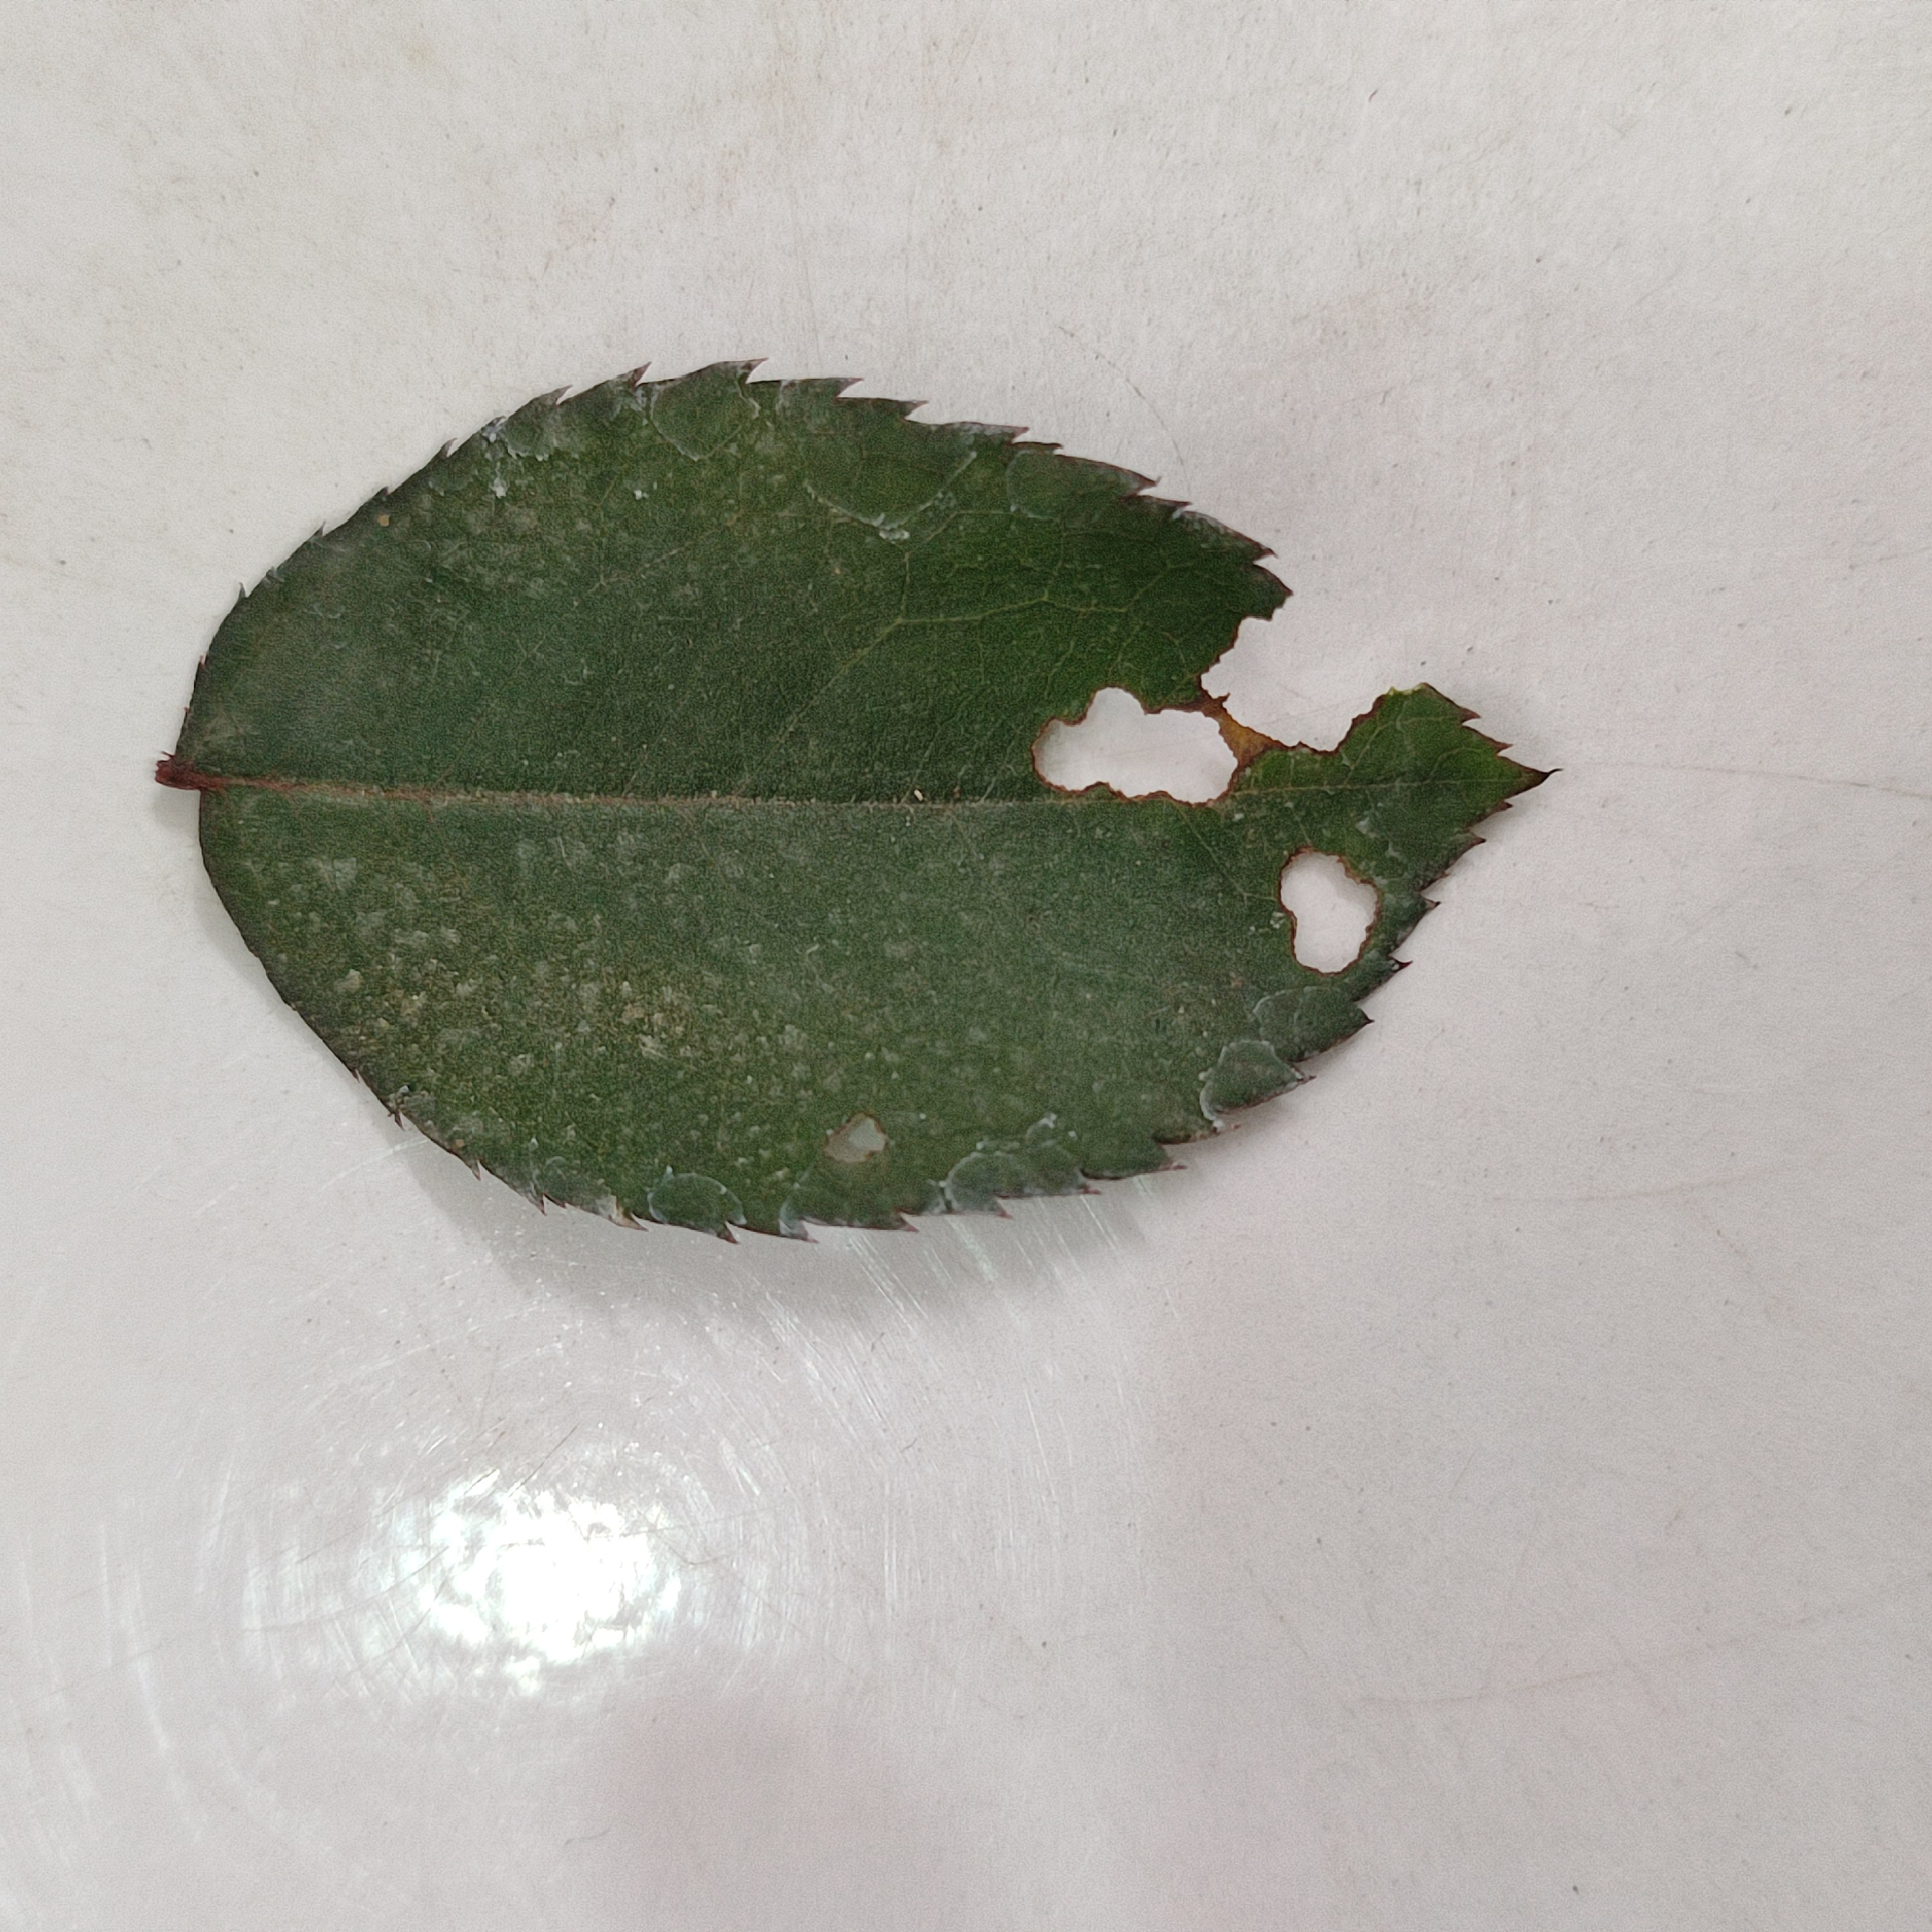
Label: Insect Hole